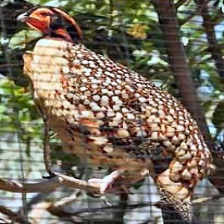
Species: CABOTS TRAGOPAN
Scientific name: TRAGOPAN CABOTI